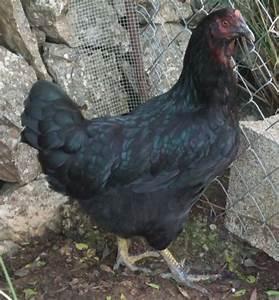
chicken